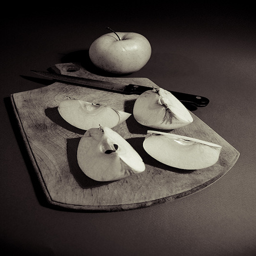
A cutting board with pieces of apple on it with a knife
A wooden cutting board with slices of apple on top of it.
some pieces of an apple on wooden table
chopped apples on a cutting board with knife
An artistic picture of a cutting board with apples.